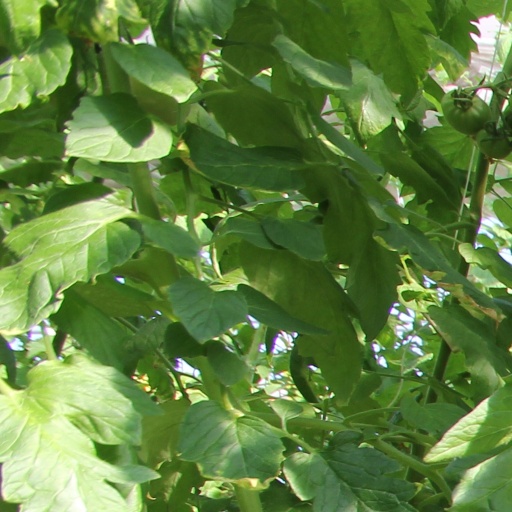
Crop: tomato